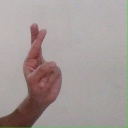
अक्षर: र